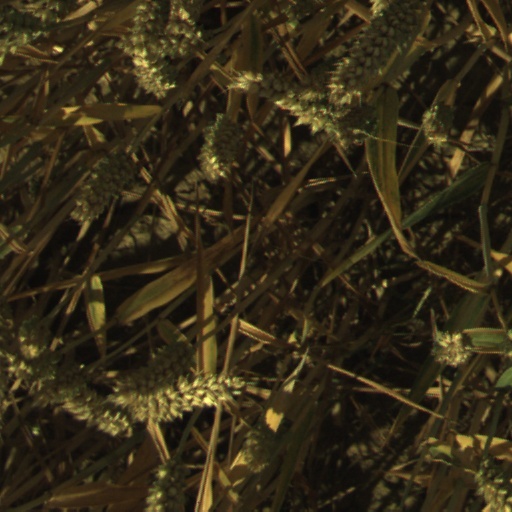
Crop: wheat